Pteropus

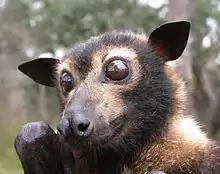
The prominent eyes of the spectacled flying fox

They have large olfactory bulbs to process scents. They use scent to locate food, for mothers to locate their pups, and for mates to locate each other. Males have enlarged androgen-sensitive sebaceous glands on their shoulders that they use for scent-marking their territories, particularly during the mating season. The secretions of these glands vary by species—of the 65 chemical compounds identified from the glands of four species, no compound was found in all species. Males also engage in "urine washing", meaning that they coat themselves in their own urine.